Sergey Popov (guitarist)

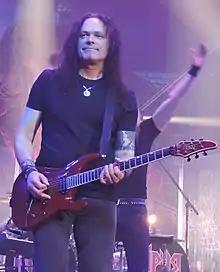
Sergey Popov in 2018

Sergey Sergeevich Popov (Russian: Сергей Сергеевич Попов; born 20 September 1959) is a Russian musician, guitarist and songwriter of Russian heavy metal band Aria. Before joining the Aria, he was the guitarist of the heavy metal band Master.